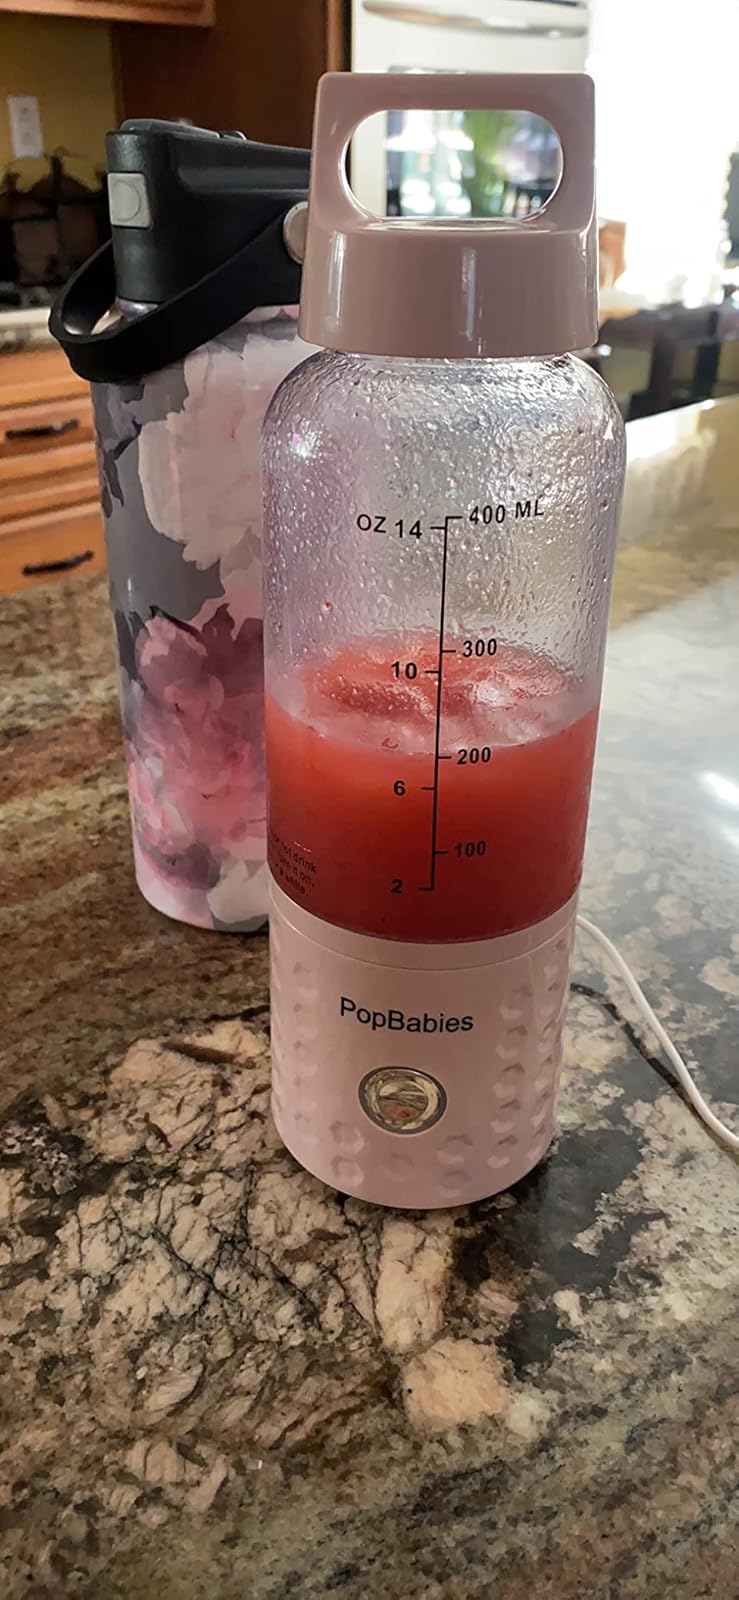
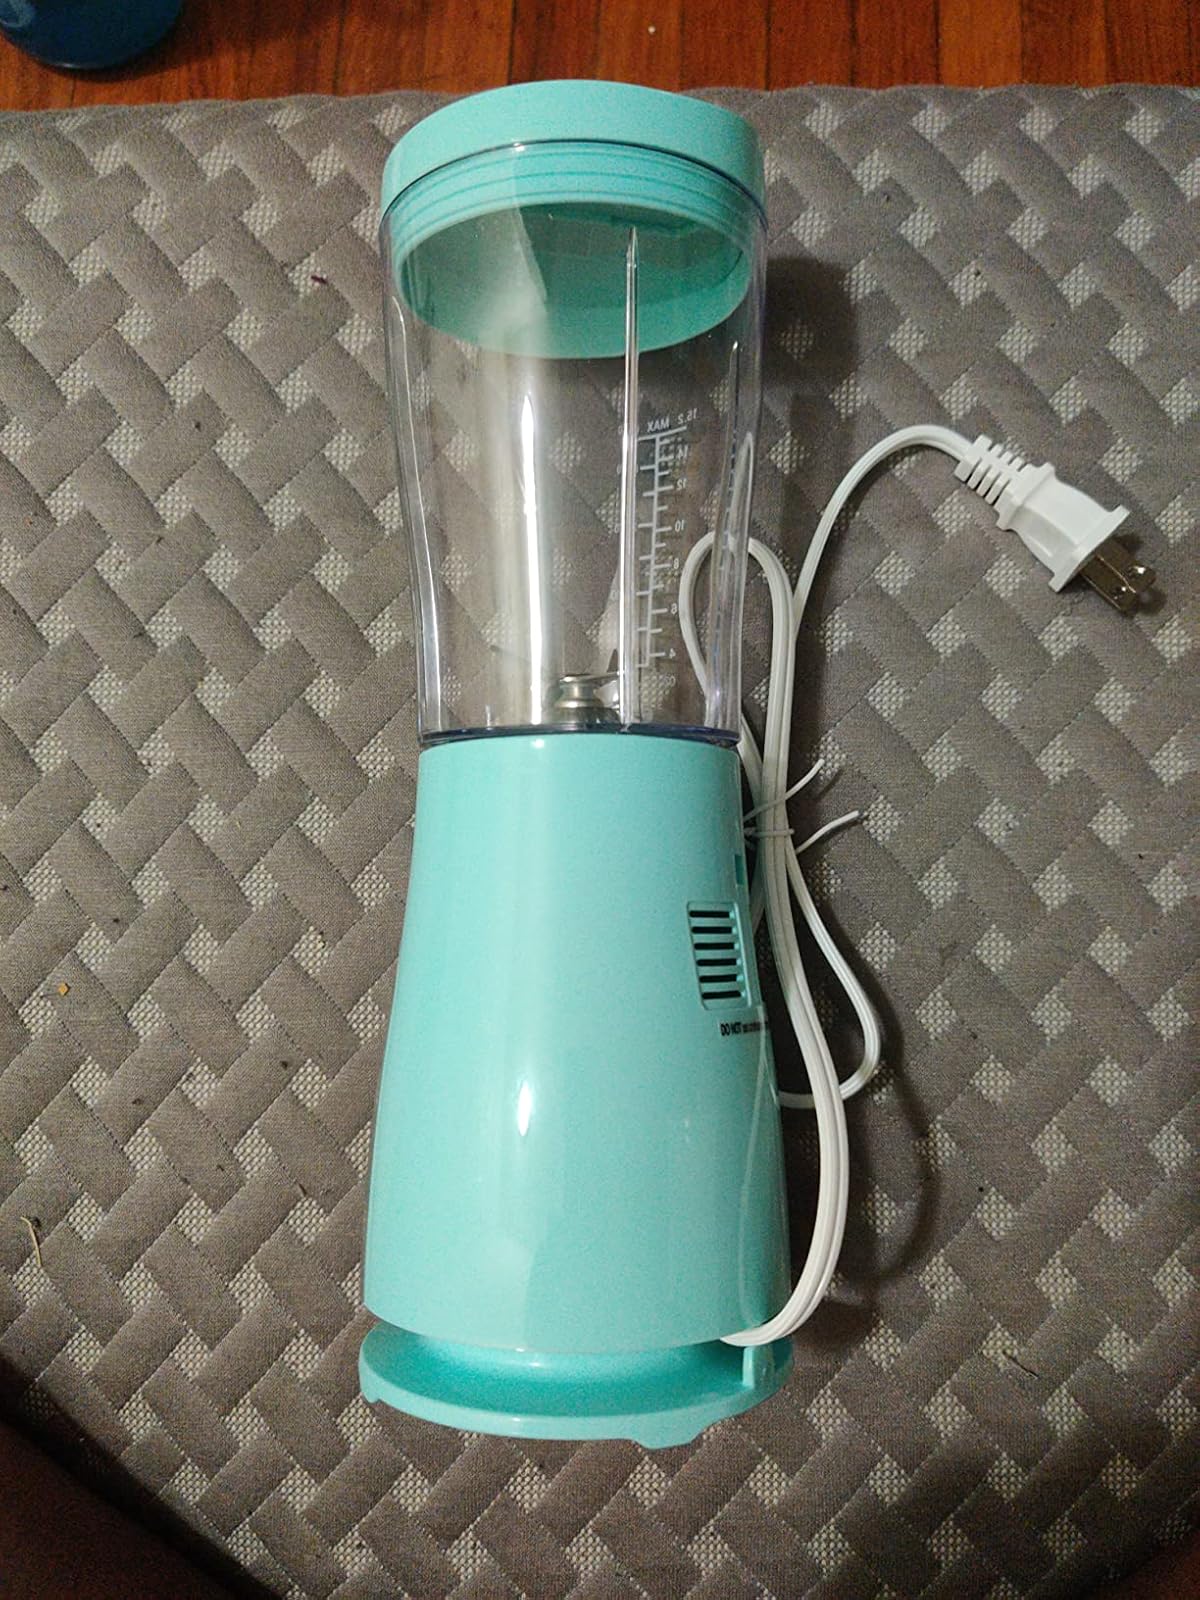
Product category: items_blender
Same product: no